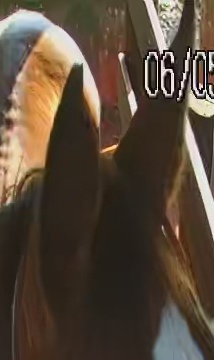
Face region: ears (position_of_ears)
Pain indicator: not_present